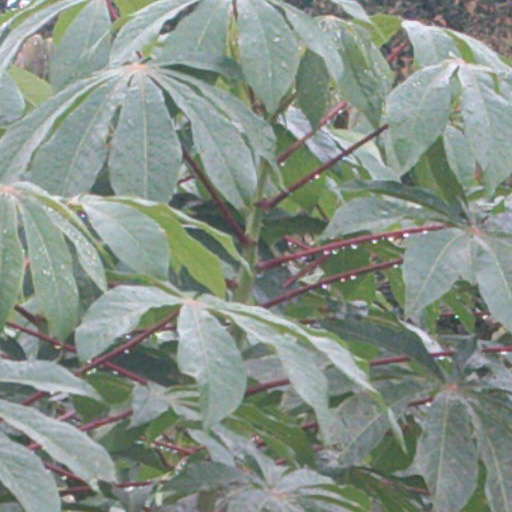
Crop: cassava